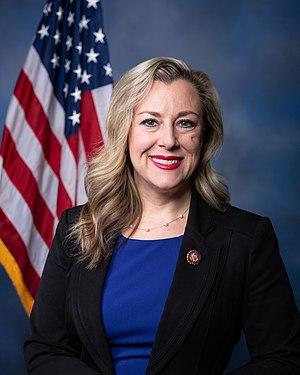
Kendra Horn est une femme politique américaine née le 9 juin 1976. Membre du Parti démocrate, elle est élue pour représenter l'Oklahoma à la Chambre des représentants des États-Unis en novembre 2018.
Les représentants de l'Oklahoma sont les membres de la Chambre des représentants des États-Unis élus pour l'État de l'Oklahoma.